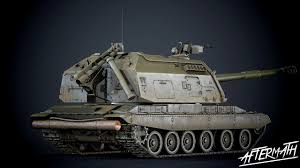
Label: Self Propelled Artillery